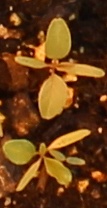
Label: Palmer Amaranth